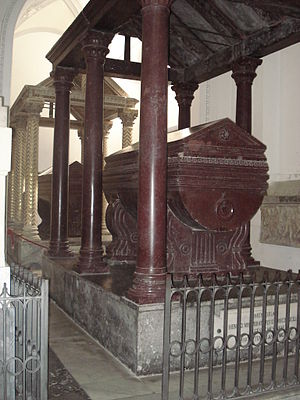
Henrik 6. (Tysk-romerske rige) / Liv / Tidlig død og svækkelse af staufisk magt (1197)
Henrik 6.'s sarkofag (forrest) og hans kone Constances i Palermos katedral
Henrik 6. af Staufer-slægten var fra 1169 Romernes Konge og fra 1191 kejser af det tysk-romerske rige. Fra 1194 og frem til sin død var han de iure uxoris på samme tid konge af Sicilien.